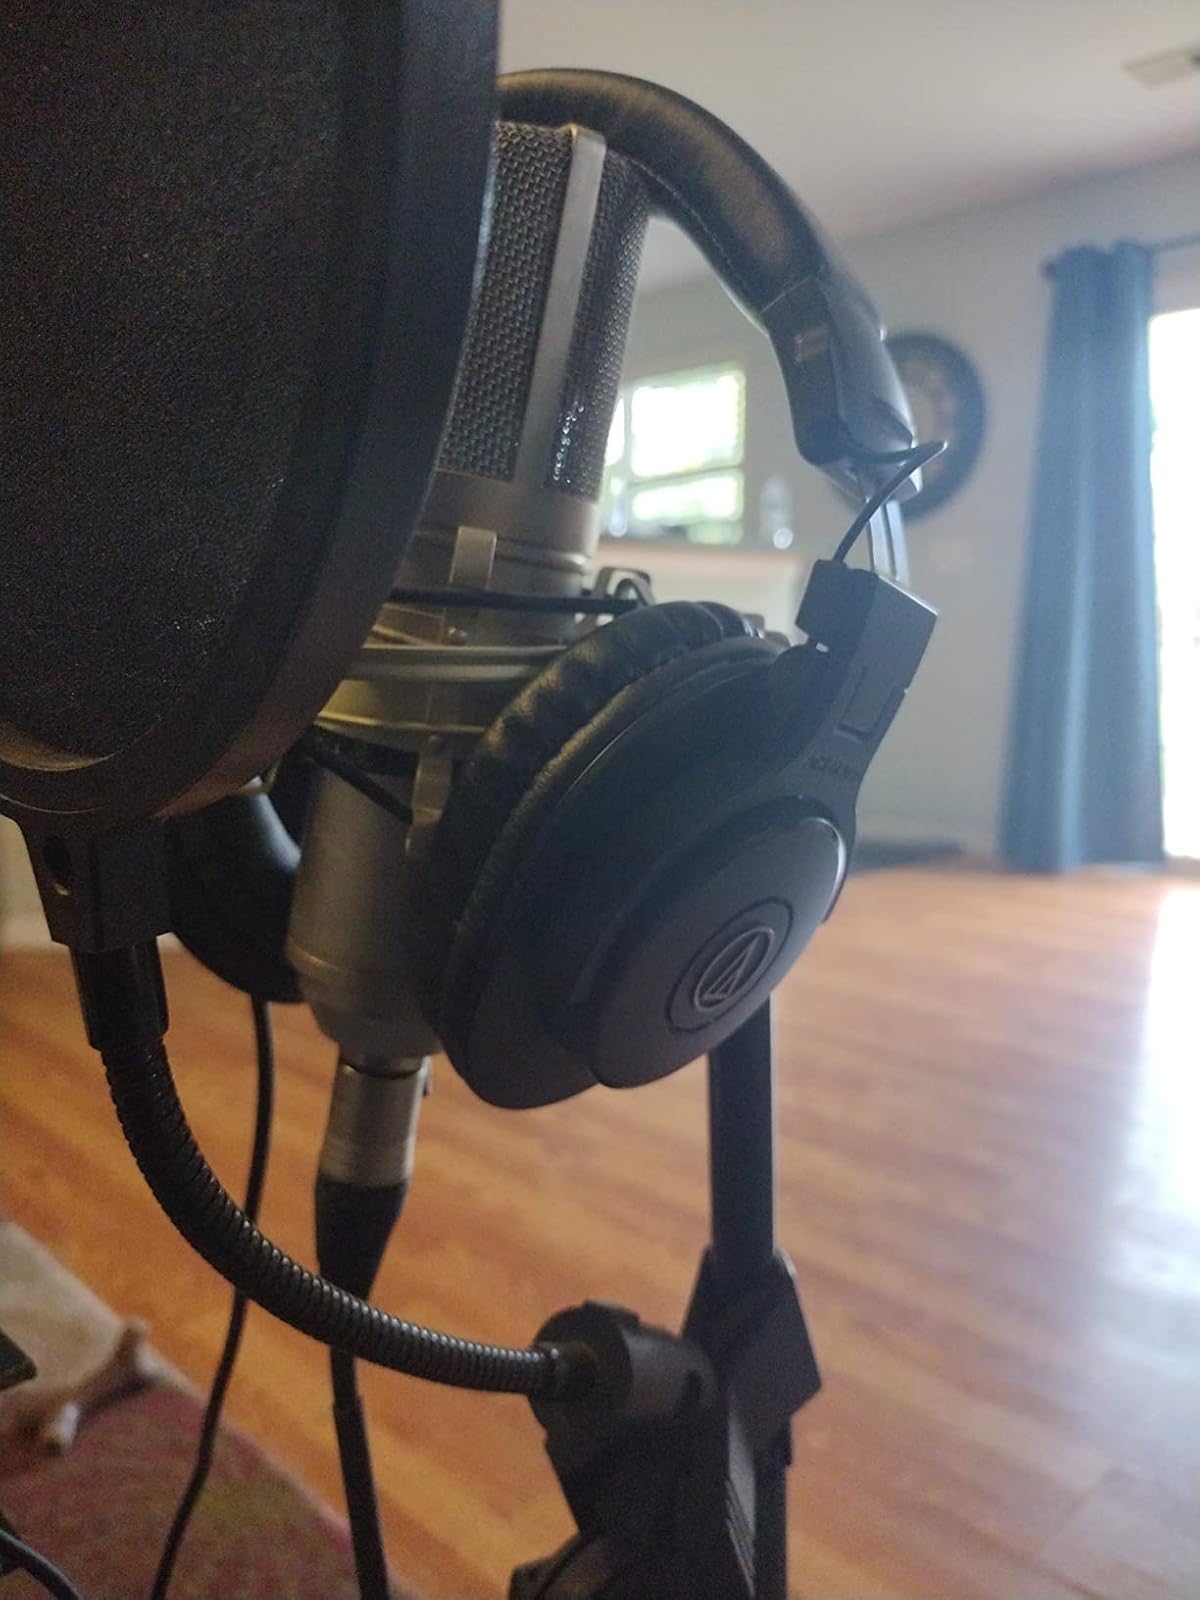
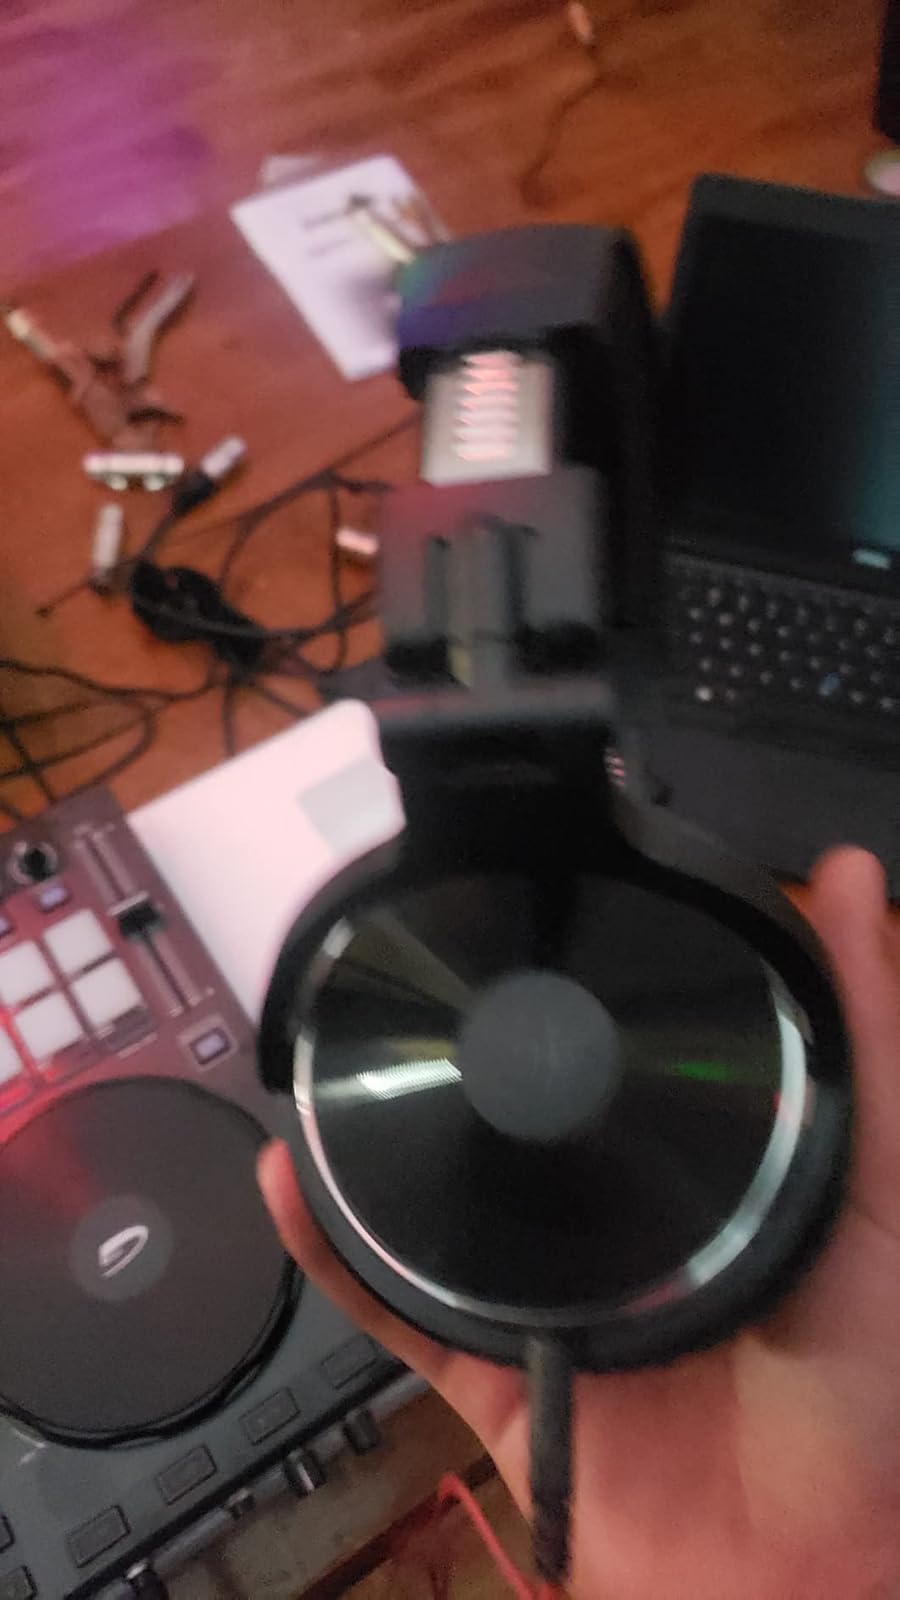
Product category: headphones
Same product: no